Flores Athletic Club

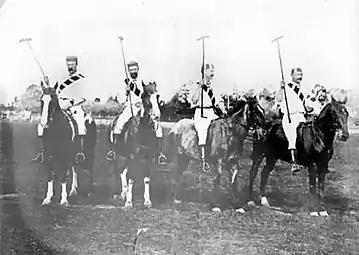
The Flores polo team of 1899

The Flores Athletic Club was born in Caballito neighbourhood, next to current club Club Ferro Carril Oeste. Flores established in the same lot where in 1875 the first polo match had been played in Argentina.